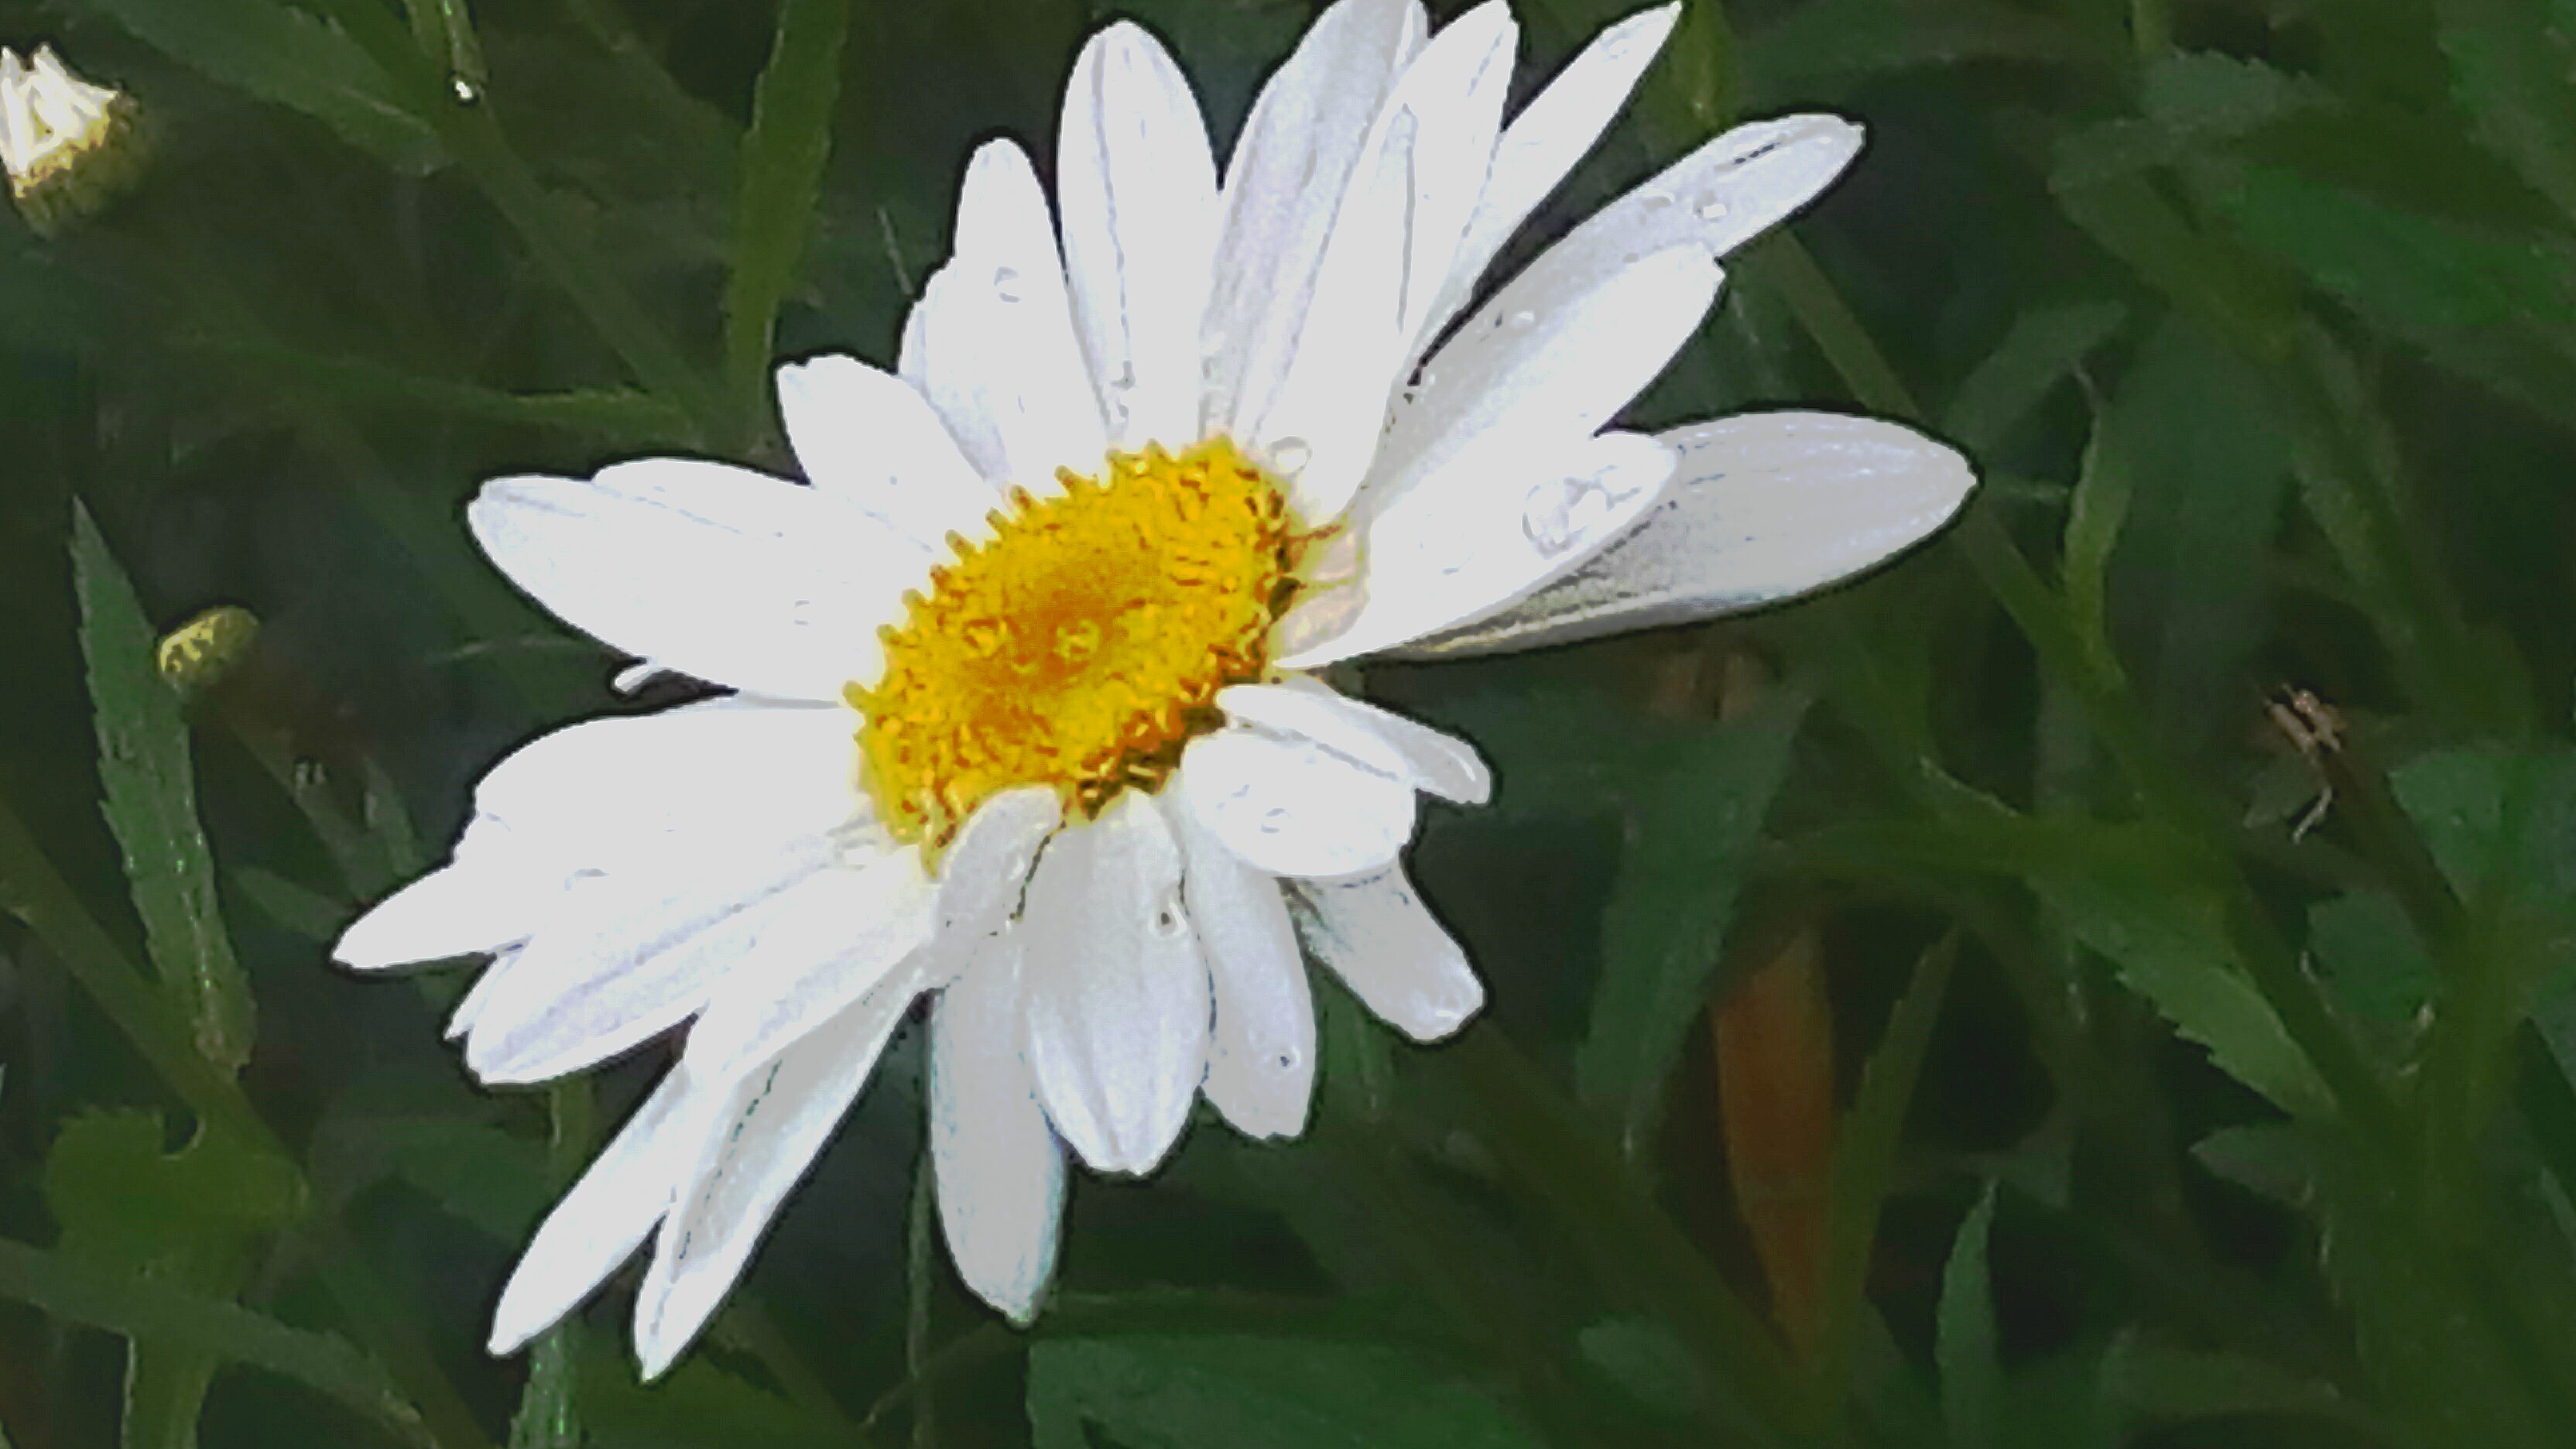
Kopretina, flower, oxeye daisy, plant, flora, daisy family, daisy, marguerite daisy, annual plant, flowering plant, wildflower, petal